Invisible ink

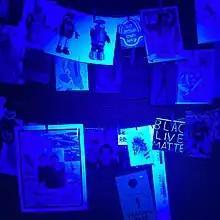
A common task in escape rooms is assemble an eye-safe blacklight torch to reveal messages in invisible ink

Security marker pens or UV markers with fluorescent ink that glows when illuminated with a UV light is often used to invisibly mark valuable household items in case of burglary. There are specialty security maker pens formulated for writing on non-porous surfaces such as glass, plastic, metal, etc. The mark can be read by using a blacklight or other UV light source. Security marker pens can be obtained commercially and are widely used as a crime countermeasure.